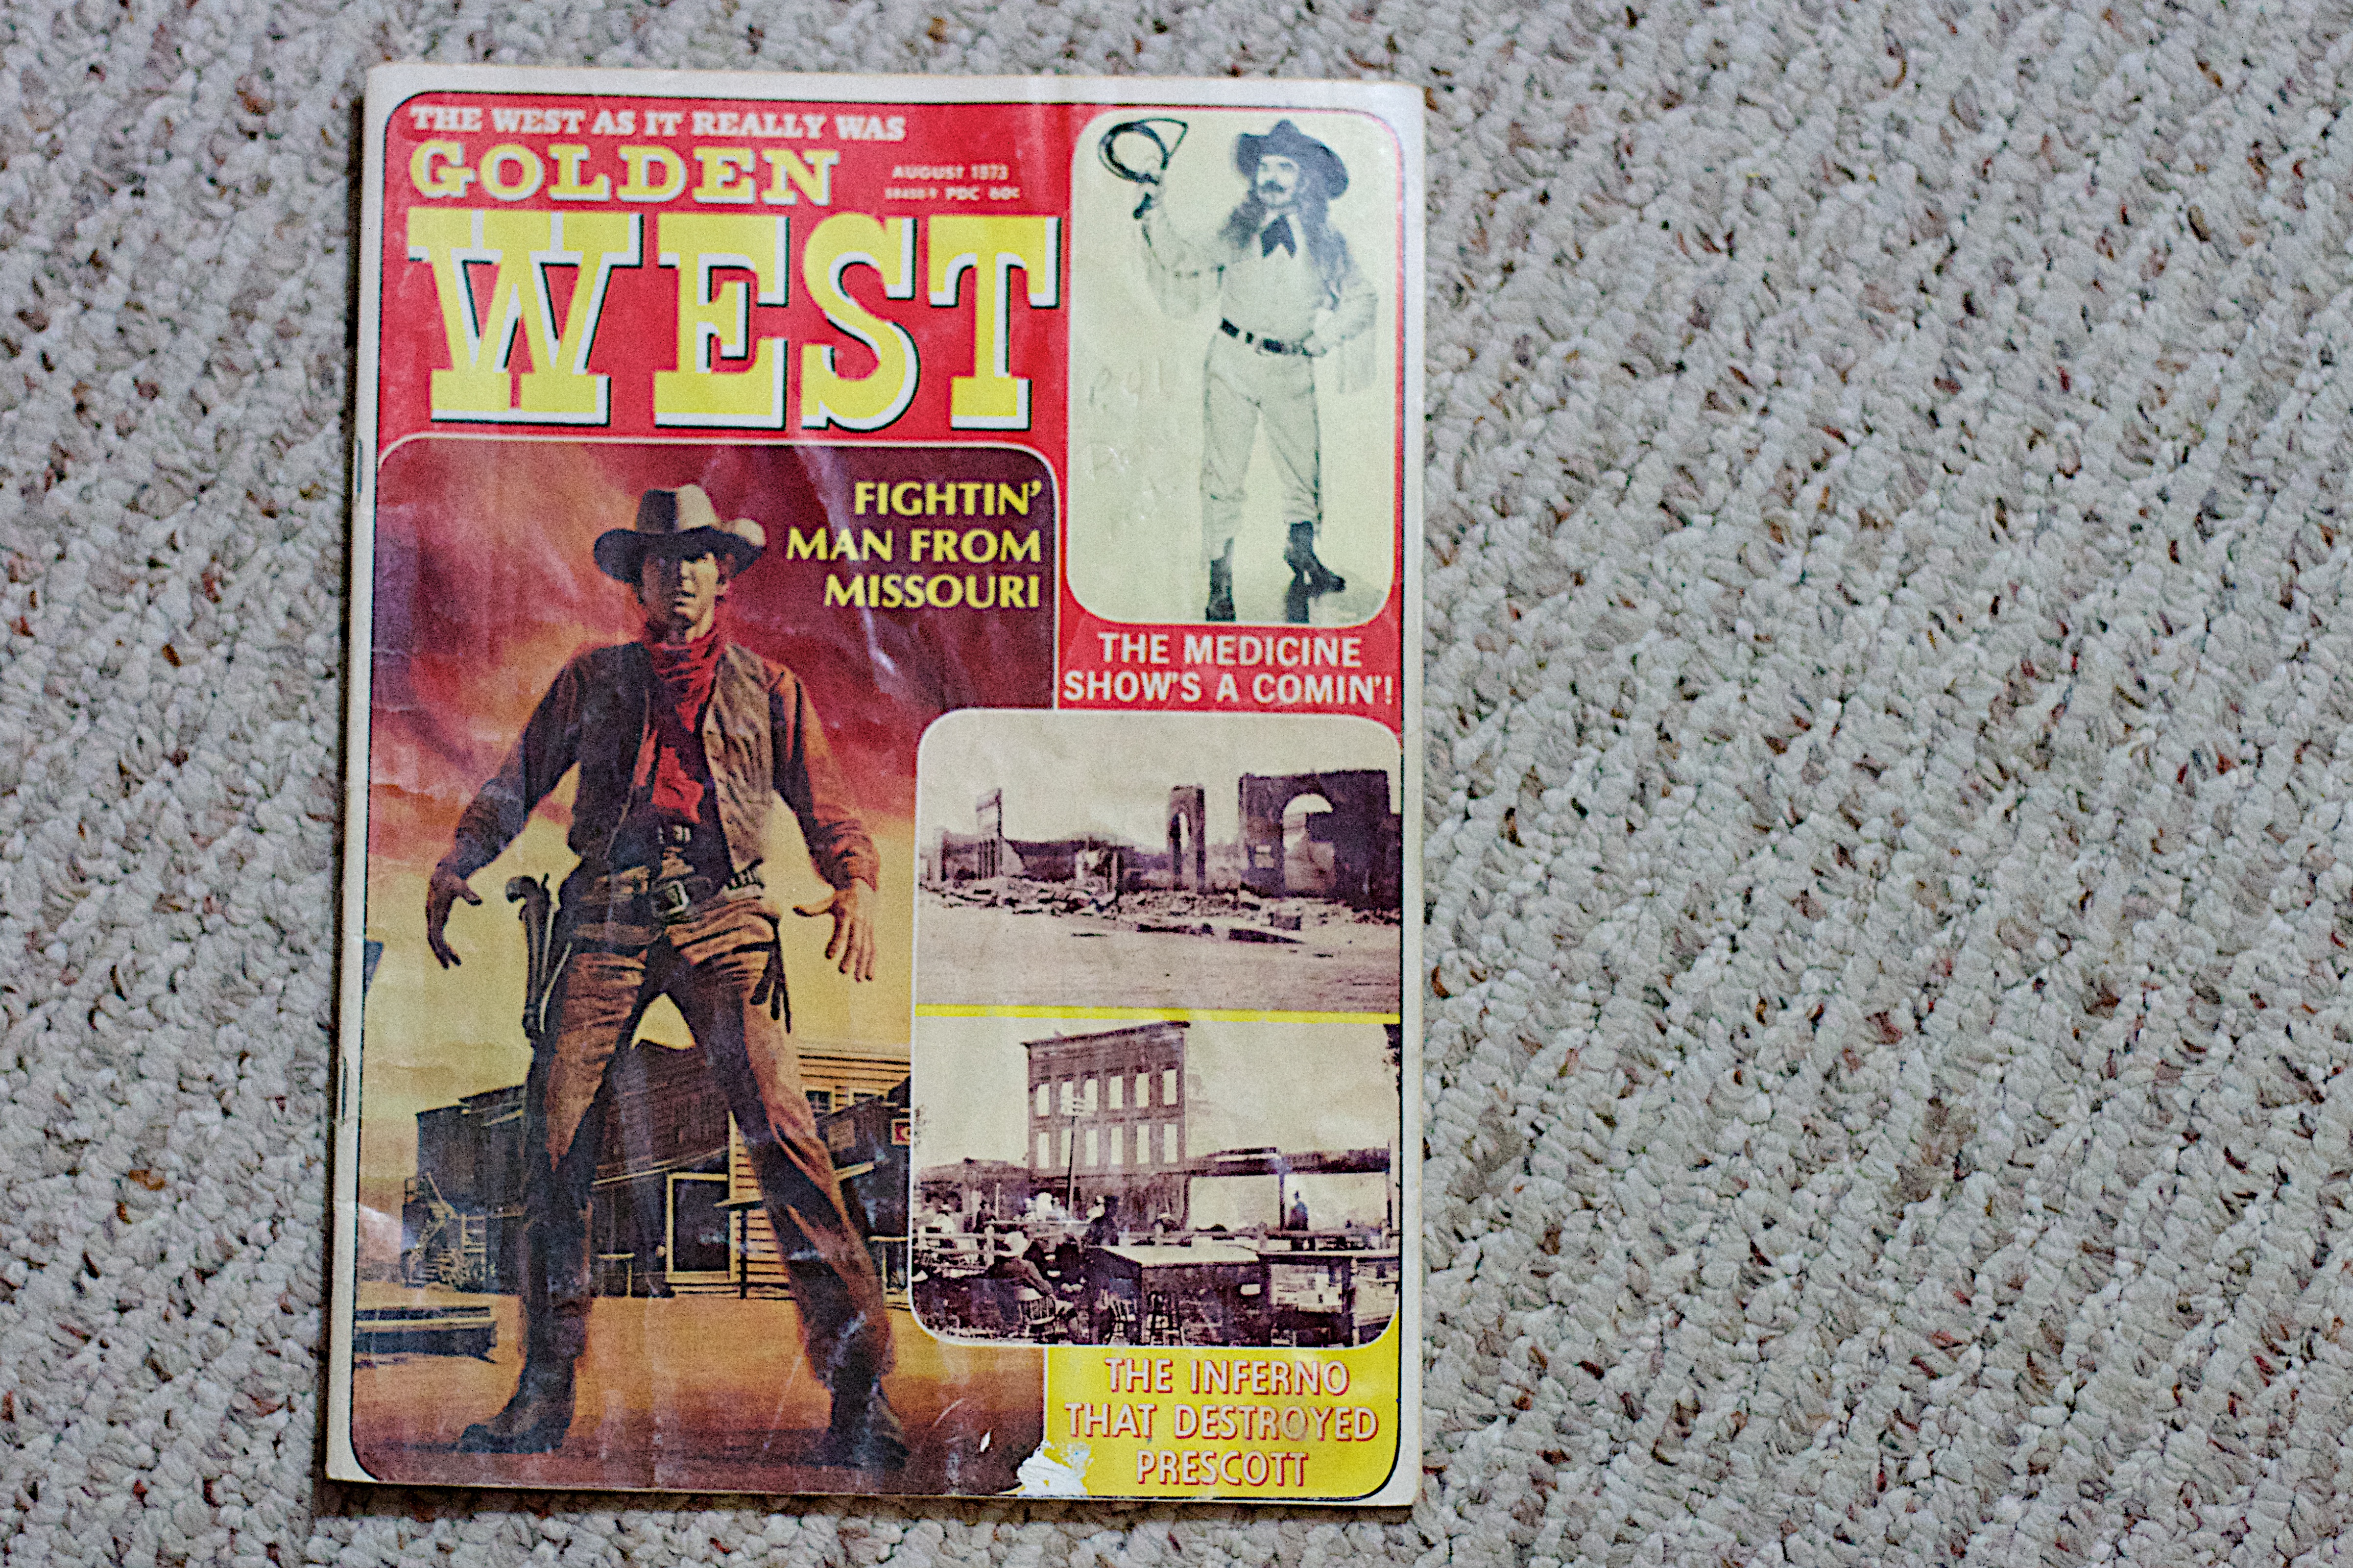
toy, fiction, poster, western106, comics, comic book